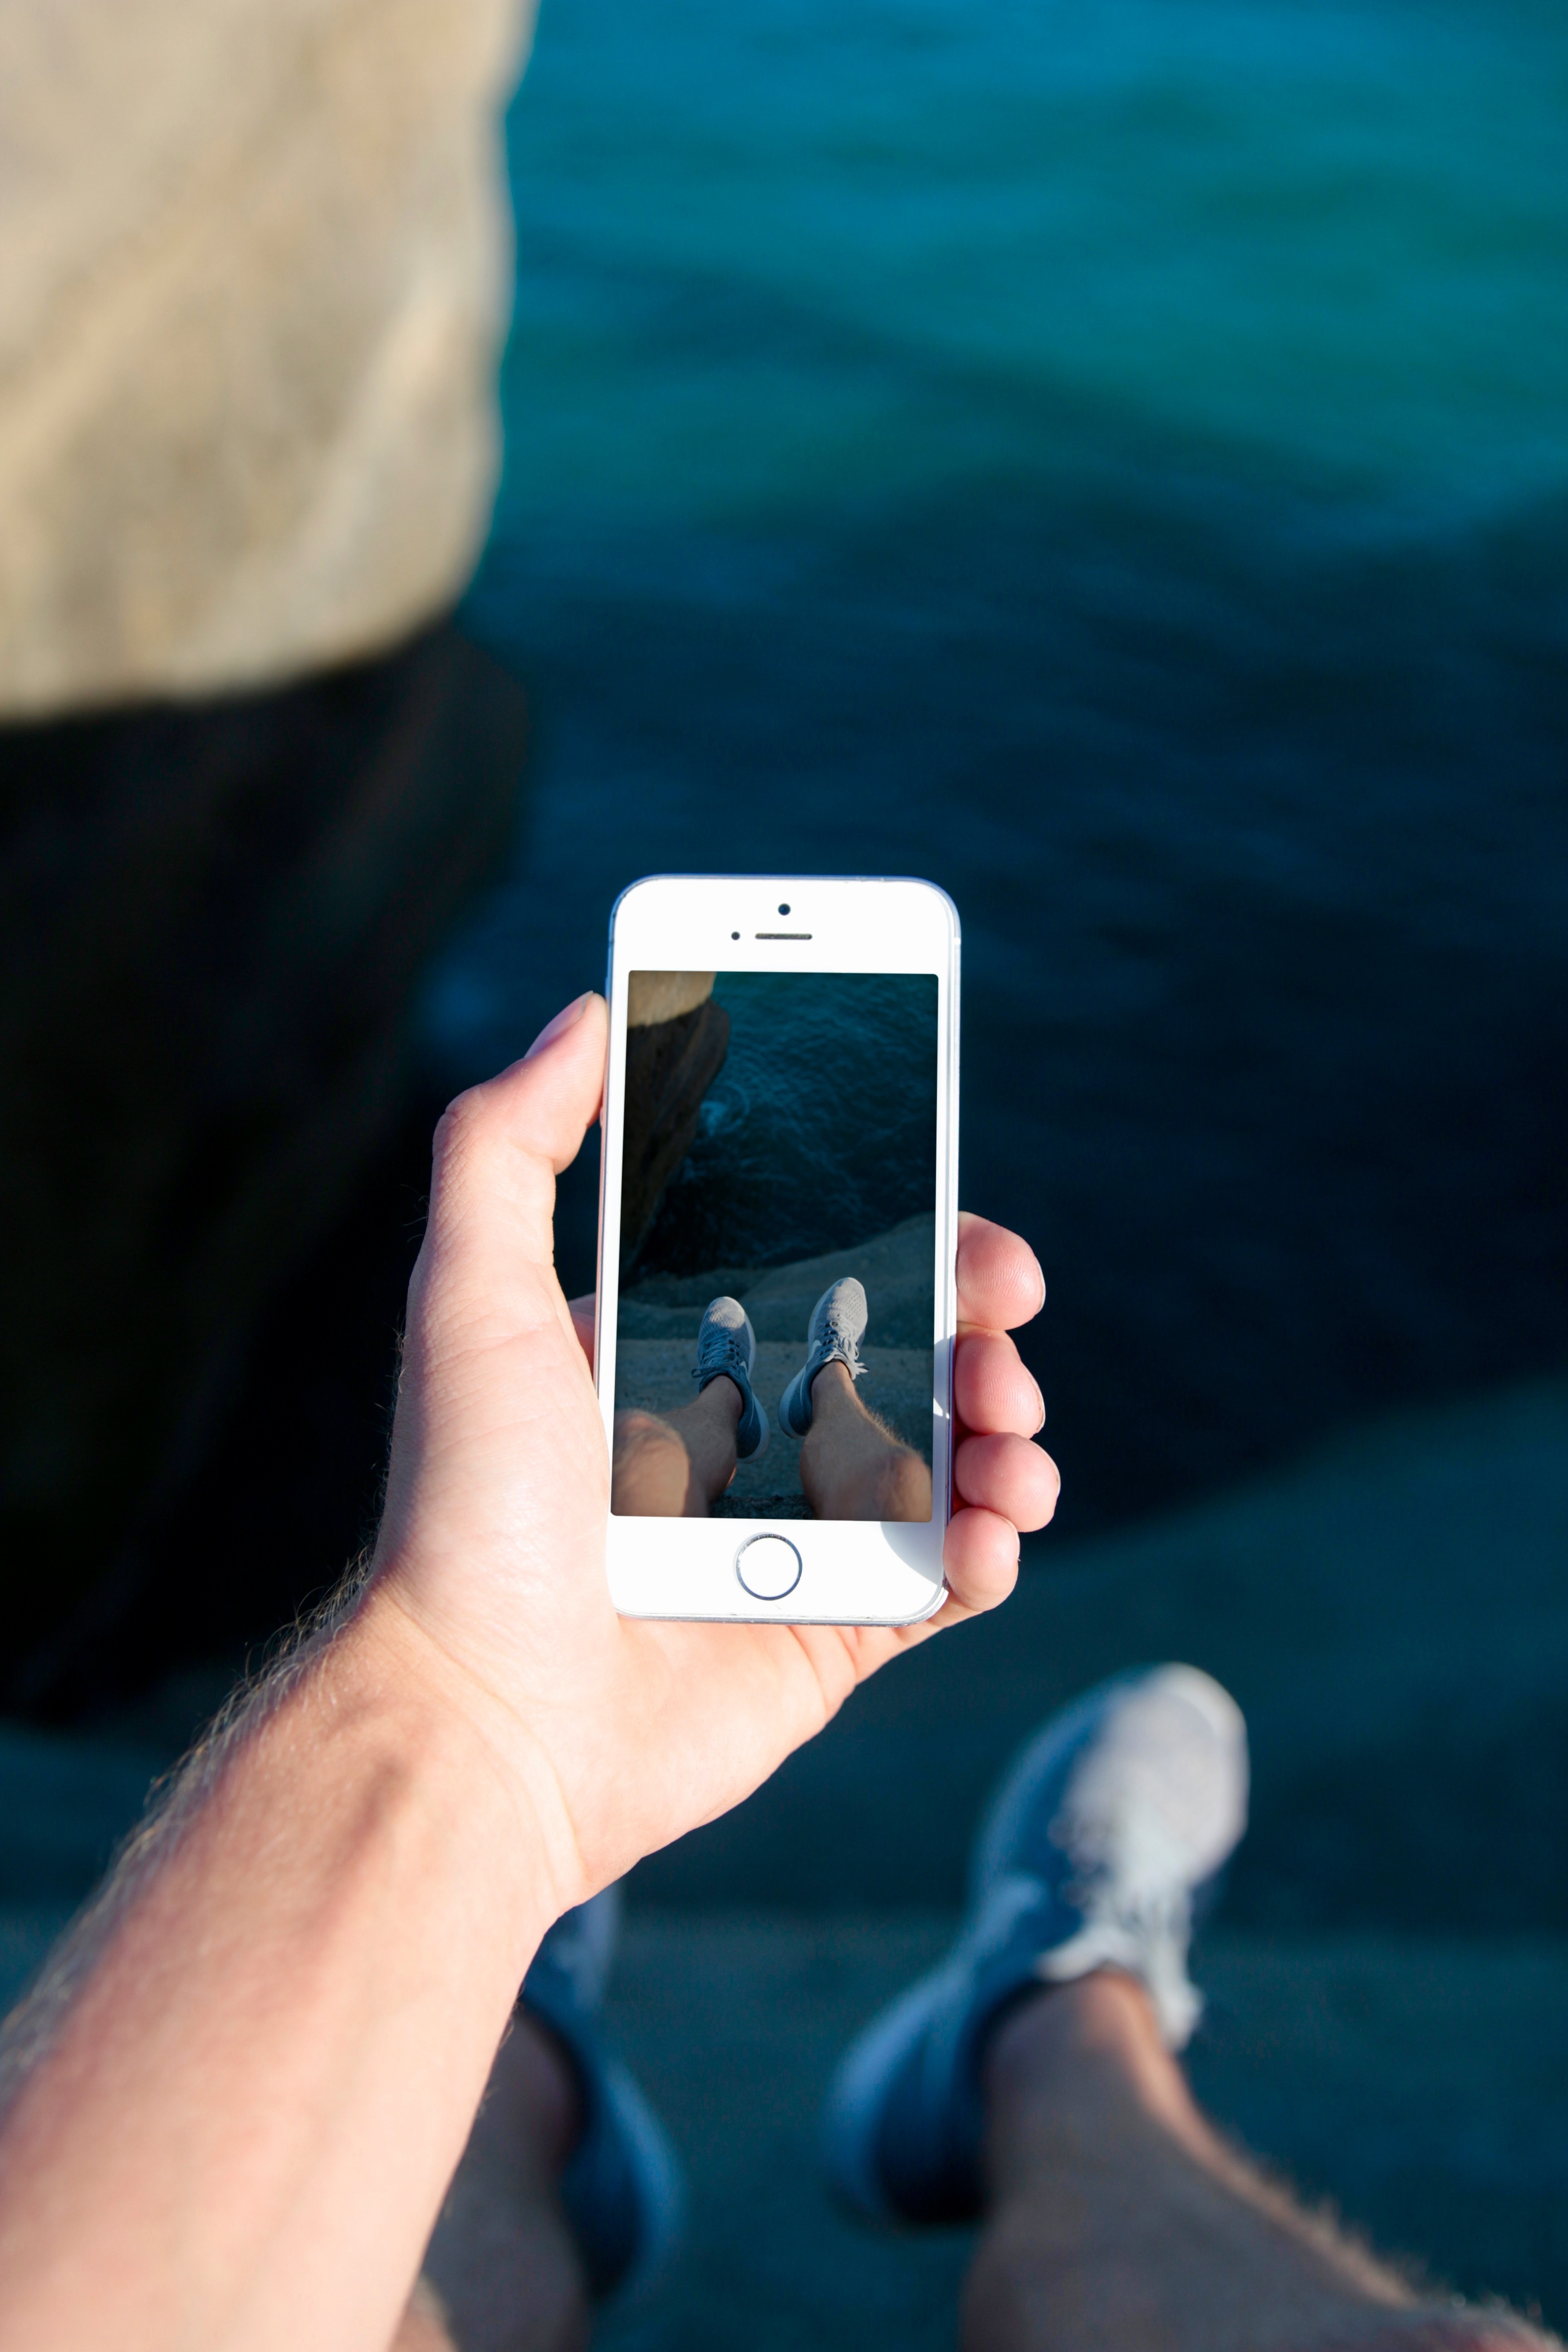
smartphone, hand, technology, photography, finger, color, gadget, blue, mobile phone, close up, screenshot, portable communications device